Maria of Antioch

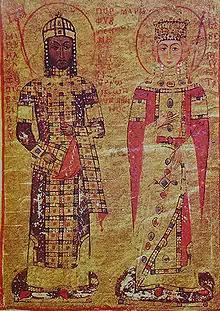
Manuscript miniature of Maria of Antioch with Manuel I Komnenos, Vatican Library, Rome

In mid-1160, Manuel's wife Empress Irene (originally named Bertha of Sulzbach) had died, and Manuel wanted to marry a princess from one of the Crusader states. John Kontostephanos, the chief "dragoman" (interpreter) Theophylact, and the "akolouthos" of the Varangian Guard Basil Kamateros were sent to Jerusalem to seek a new wife, and the two princesses Maria of Antioch and Melisende of Tripoli, a daughter of Count Raymond II of Tripoli by Hodierna of Jerusalem, were offered as candidates. Both were renowned for their beauty, but according to John Kinnamos Maria was the more beautiful of the two; the tall, blonde-haired princess clearly showed her Norman ancestry. King Baldwin III suggested Melisende, and her brother Count Raymond III of Tripoli set about gathering an enormous dowry, with gifts from Hodierna and from Melisende's namesake, her aunt Queen Melisende. The ambassadors were not satisfied and delayed the marriage for over a year; they had apparently heard rumours concerning Hodierna's infidelity and therefore Melisende's possible legitimacy. Instead, Manuel chose Maria. Count Raymond was insulted and in retaliation attacked Byzantine Cyprus.